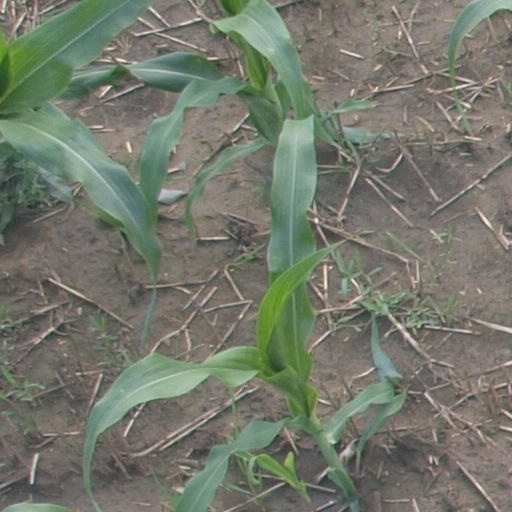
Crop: maize; corn